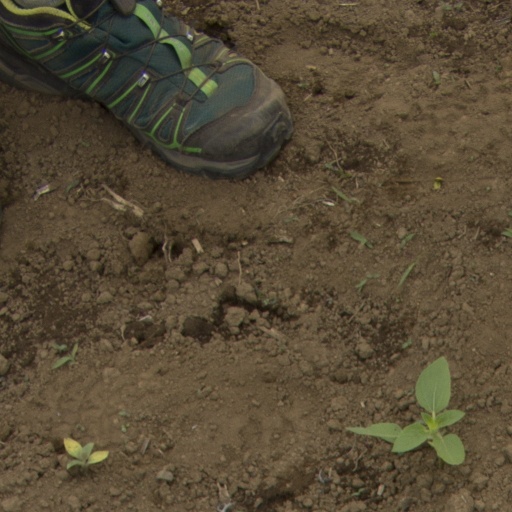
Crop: Jerusalem artichoke